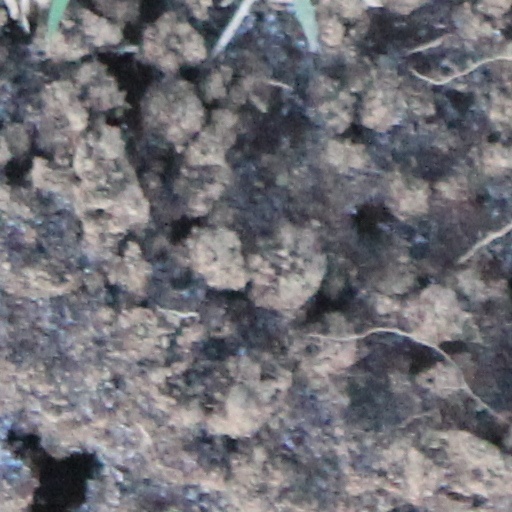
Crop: wheat